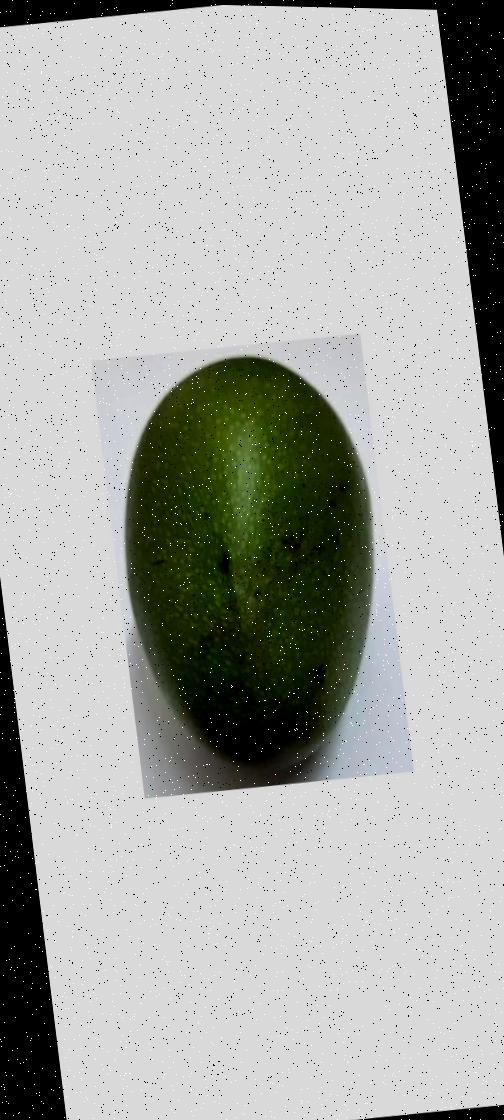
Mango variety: Ashshina Zhinuk